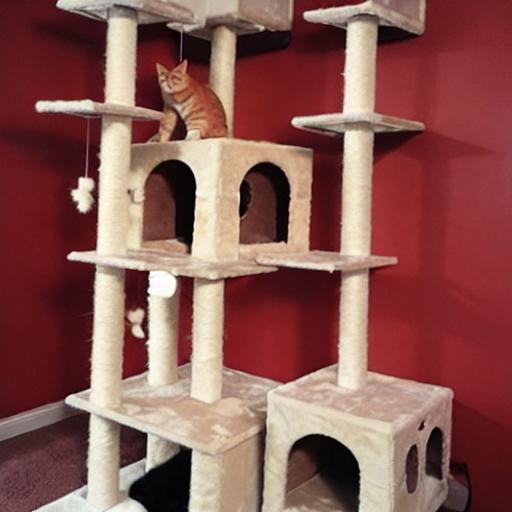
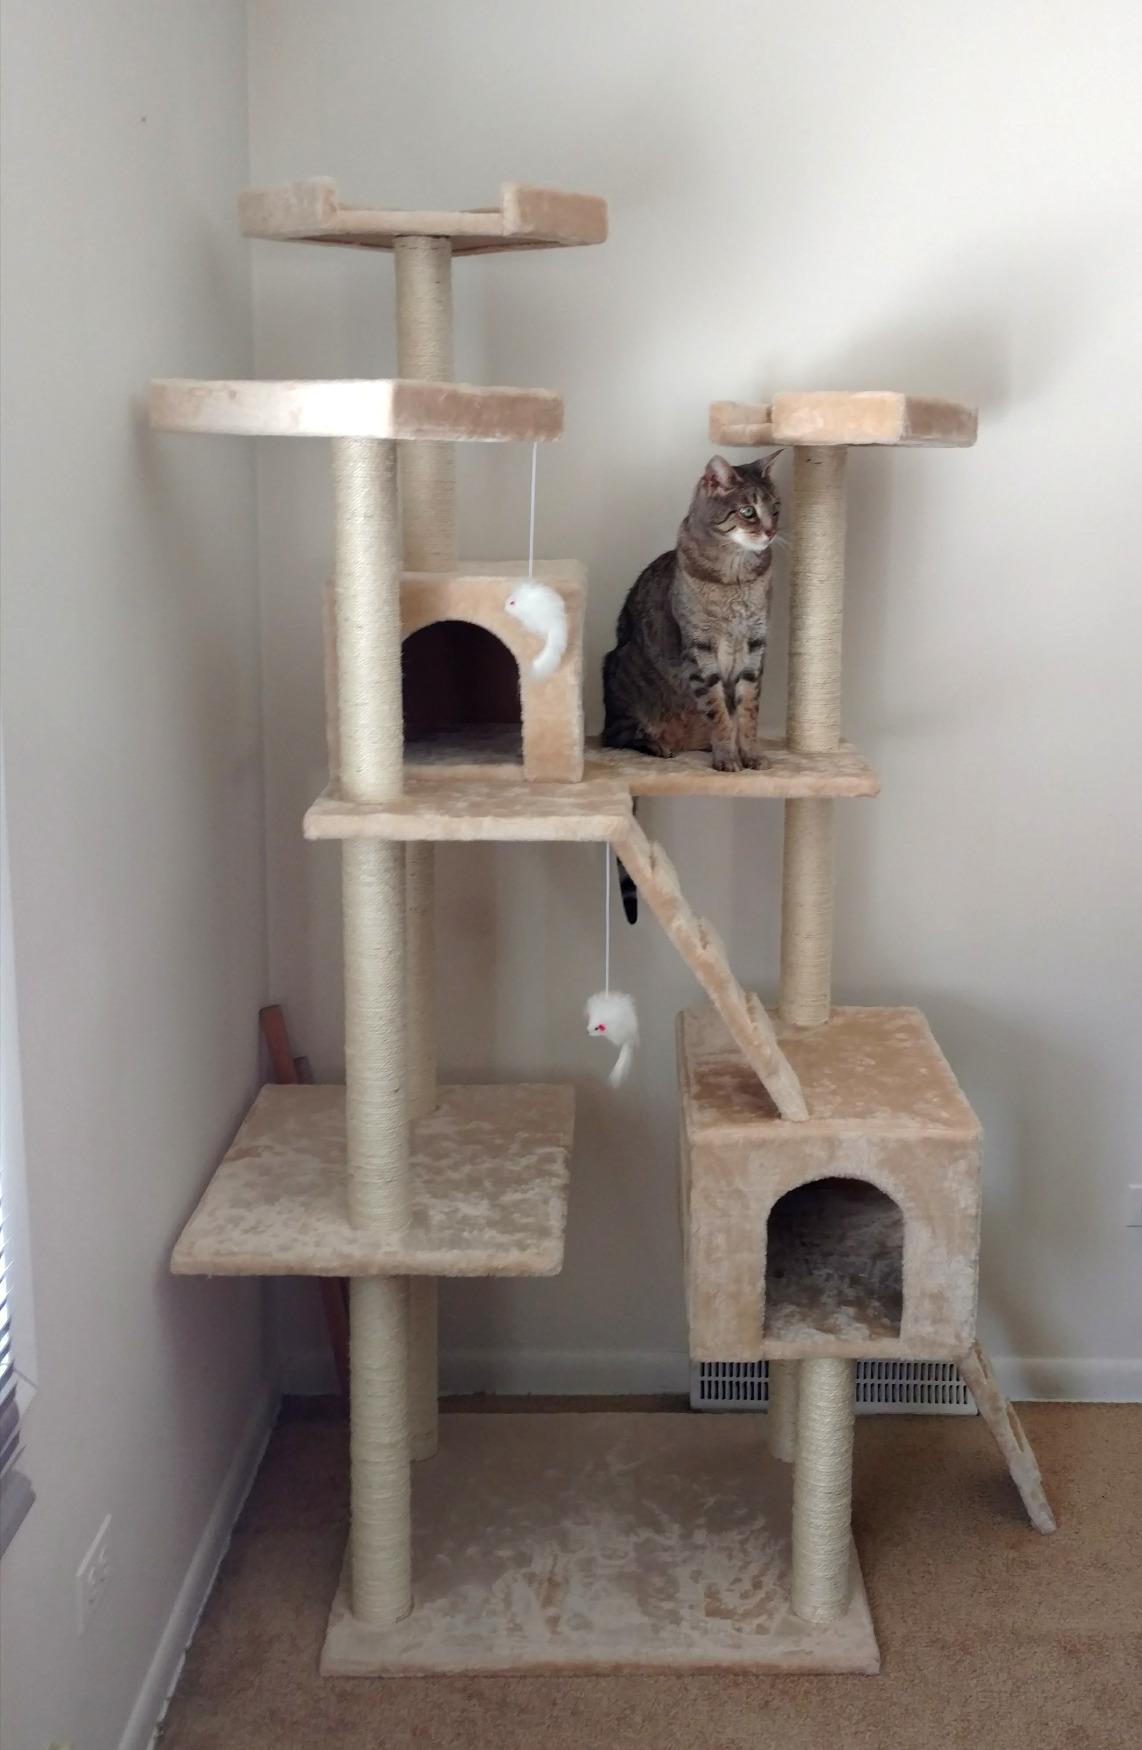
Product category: items_cat tree
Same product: no